Budgie Toys

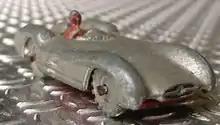
Morestone Mercedes-Benz W196 Grand Prix Car

Sam Morris began selling toys in 1946, basing his enterprise in London, becoming "Morris & Stone (London) Ltd." two years later. That same year Morris decided to launch a line of exclusive toys, named "Morestone Series" ("Morestone" got its name as a contraction of "Morris" and "Stone"). The first model, the "Clockwork Fire Engine" made by Agasee was not a great success, nevertheless the next release, a "Hansom Cab" (made by Modern Products Ltd.) was an immediate success, staying in production for ten years.